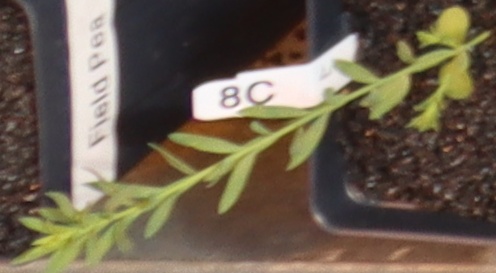
Label: Flax